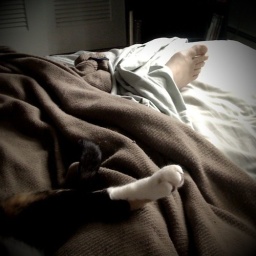
cute cat toes make it so hard to get up in the morning..